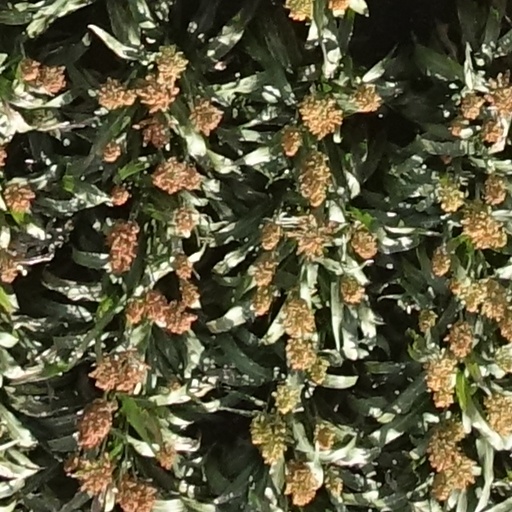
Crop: sorghum